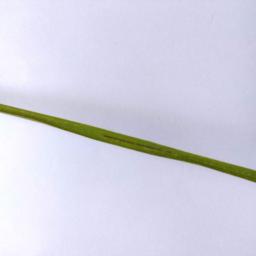
Label: Rice___Healthy